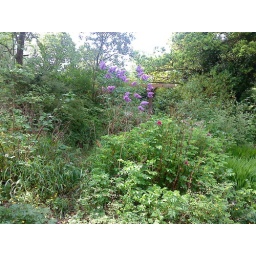
There is a bird table in the middle